New Town, Edinburgh

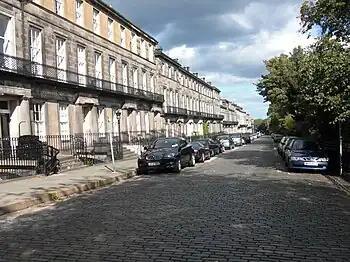
Regent Terrace, part of Playfair's eastern extension of the New Town

The first New Town was mainly completed by 1820, with the completion of Charlotte Square. This was built to a design by Robert Adam, and was the only architecturally unified section of the New Town. Adam also produced a design for St. George's Church, although his design was superseded by that of Robert Reid. The building, now known as West Register House, now houses part of the National Archives of Scotland. The north side of Charlotte Square features Bute House, formerly the official residence of the Secretary of State for Scotland and, since the introduction of devolution in Scotland, the official residence of the First Minister of Scotland.